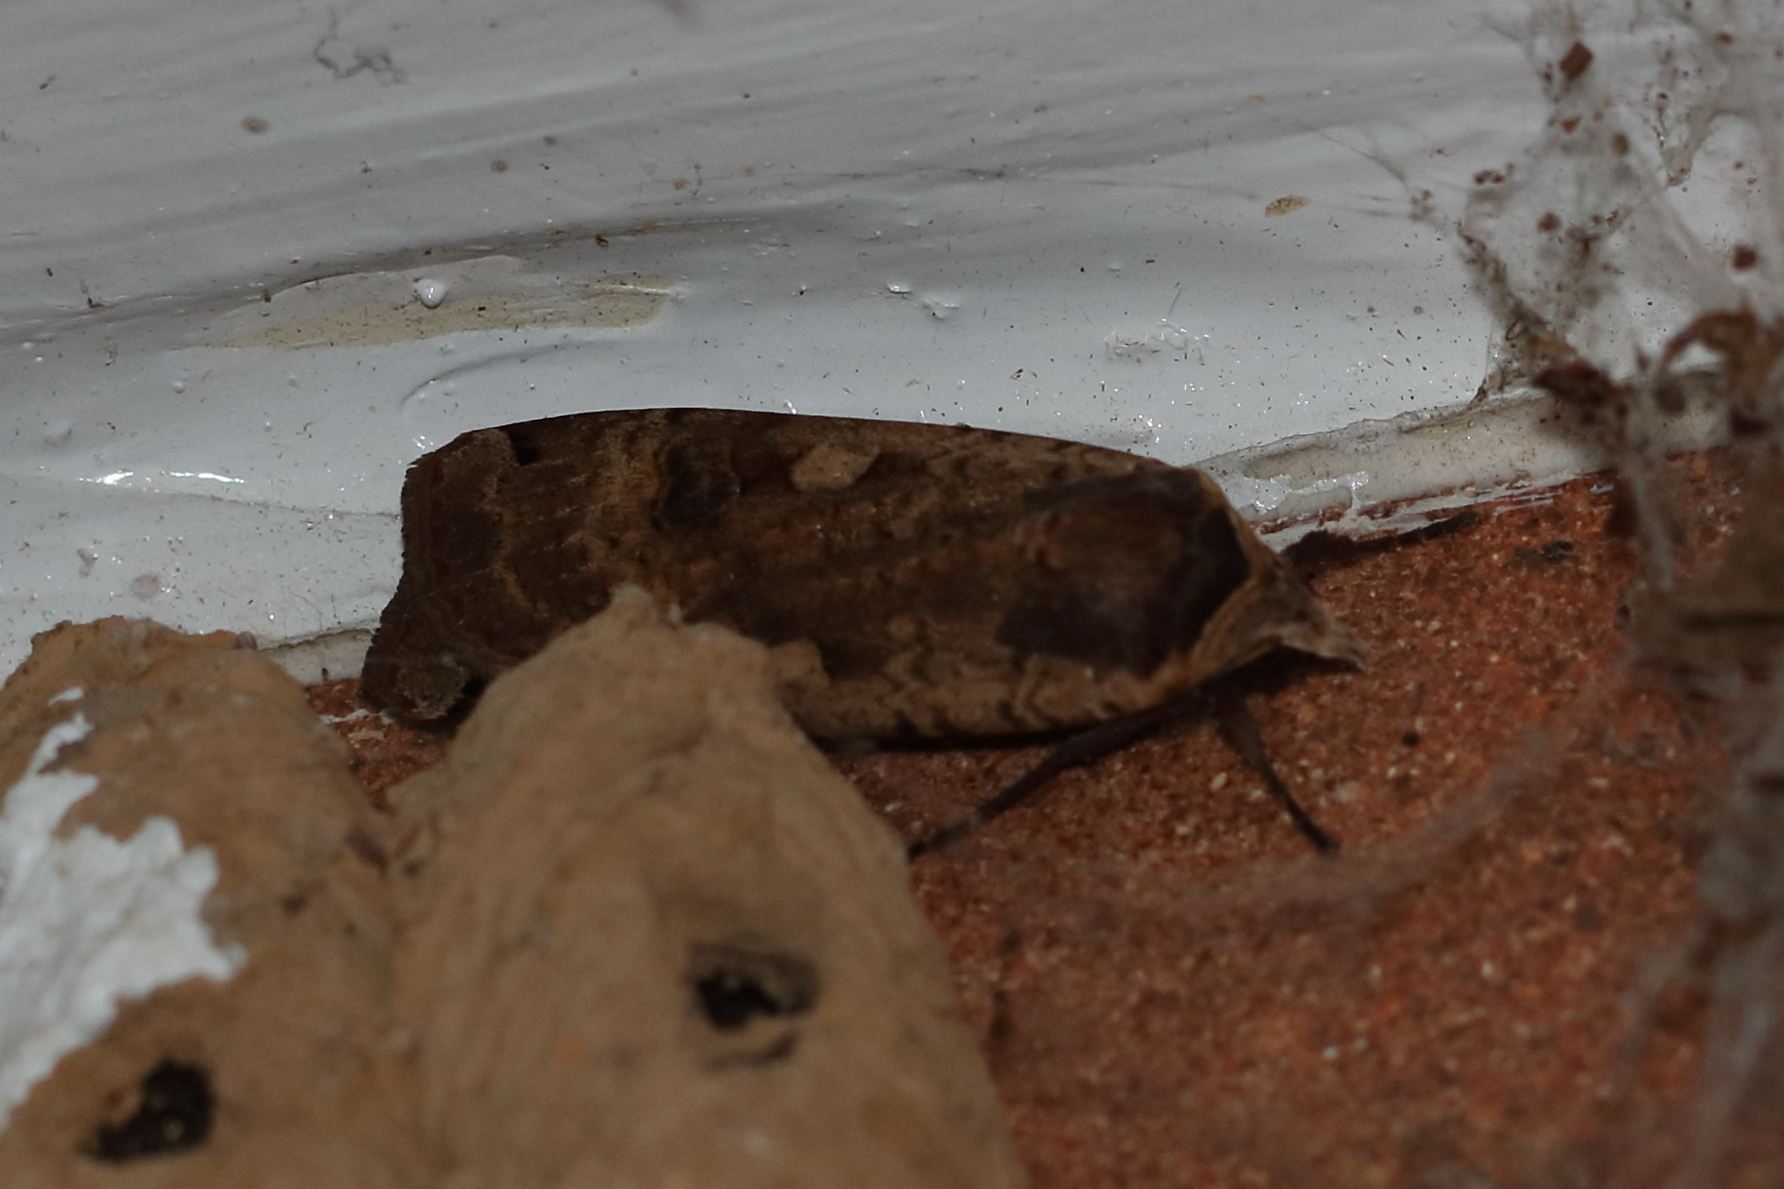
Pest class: cutworms